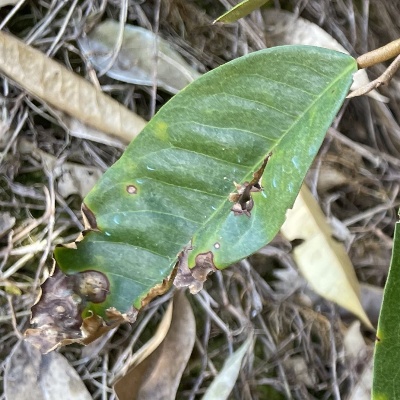
Label: Leaf_Phomopsis